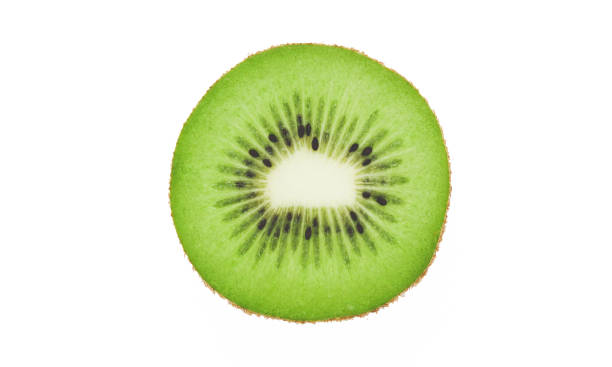
Label: Kiwi